Coeur d'Alene, Idaho

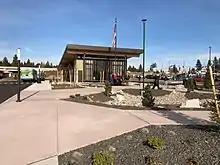
Citylink Riverstone Transit Center

Many of the community events and activities in Coeur d'Alene occur during the warm summer months and they often take place by the lake. Annual events include the Fourth of July Festival and the Holiday Light Show that begins at the end of November. Coeur d'Alene has been known for hosting big Fourth of July celebrations since its early days as a fort town. The Fourth of July Festival usually includes a parade down Sherman Avenue, food and craft vendors, carnival rides, and live music and entertainment. Many watch the fireworks by the waterfront and beach; the Coeur d'Alene resort offers fireworks cruises that depart from Independence Point. In the winter, the Holiday Light Show festivities begin at the end of November and the lights are on display until January 1. The event also begins with a parade down Sherman Avenue and ends with a fireworks show; the resort's light show features over 1.5 million bulbs, and the resort offers "Journey to the North Pole" cruises. Another event in the winter months that often gets media attention is the Polar Bear Plunge every year on January 1 at noon, where event participants run into the cold waters of Lake Coeur d'Alene at Sanders Beach.